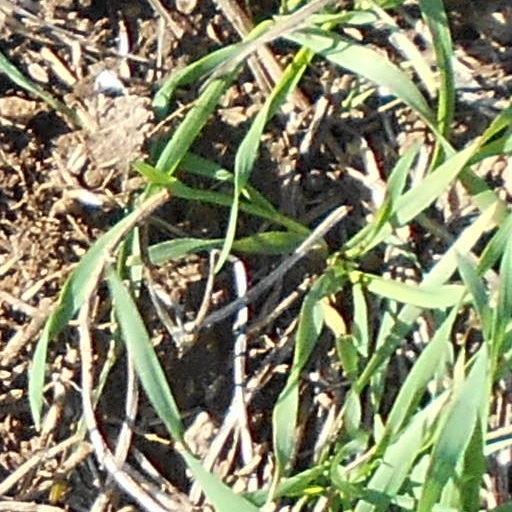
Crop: wheat